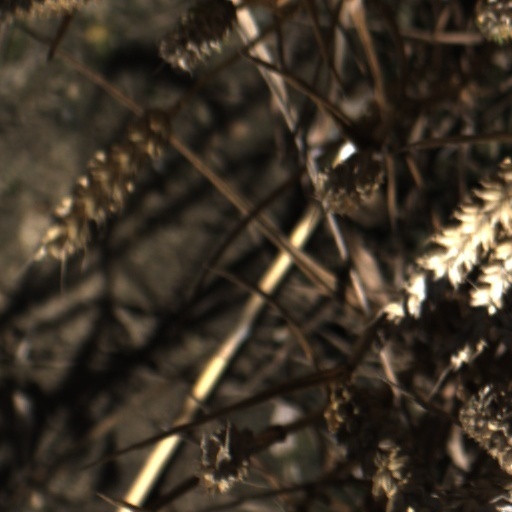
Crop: wheat